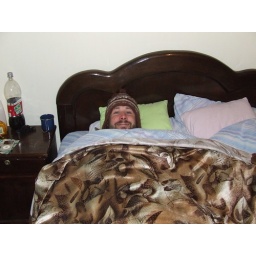
Copacabana, Lake Titicaca. Chris in bed with all his clothes on, as it was so cold!